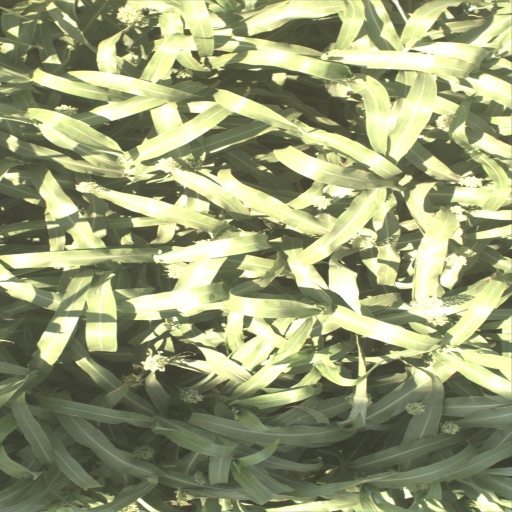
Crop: sorghum